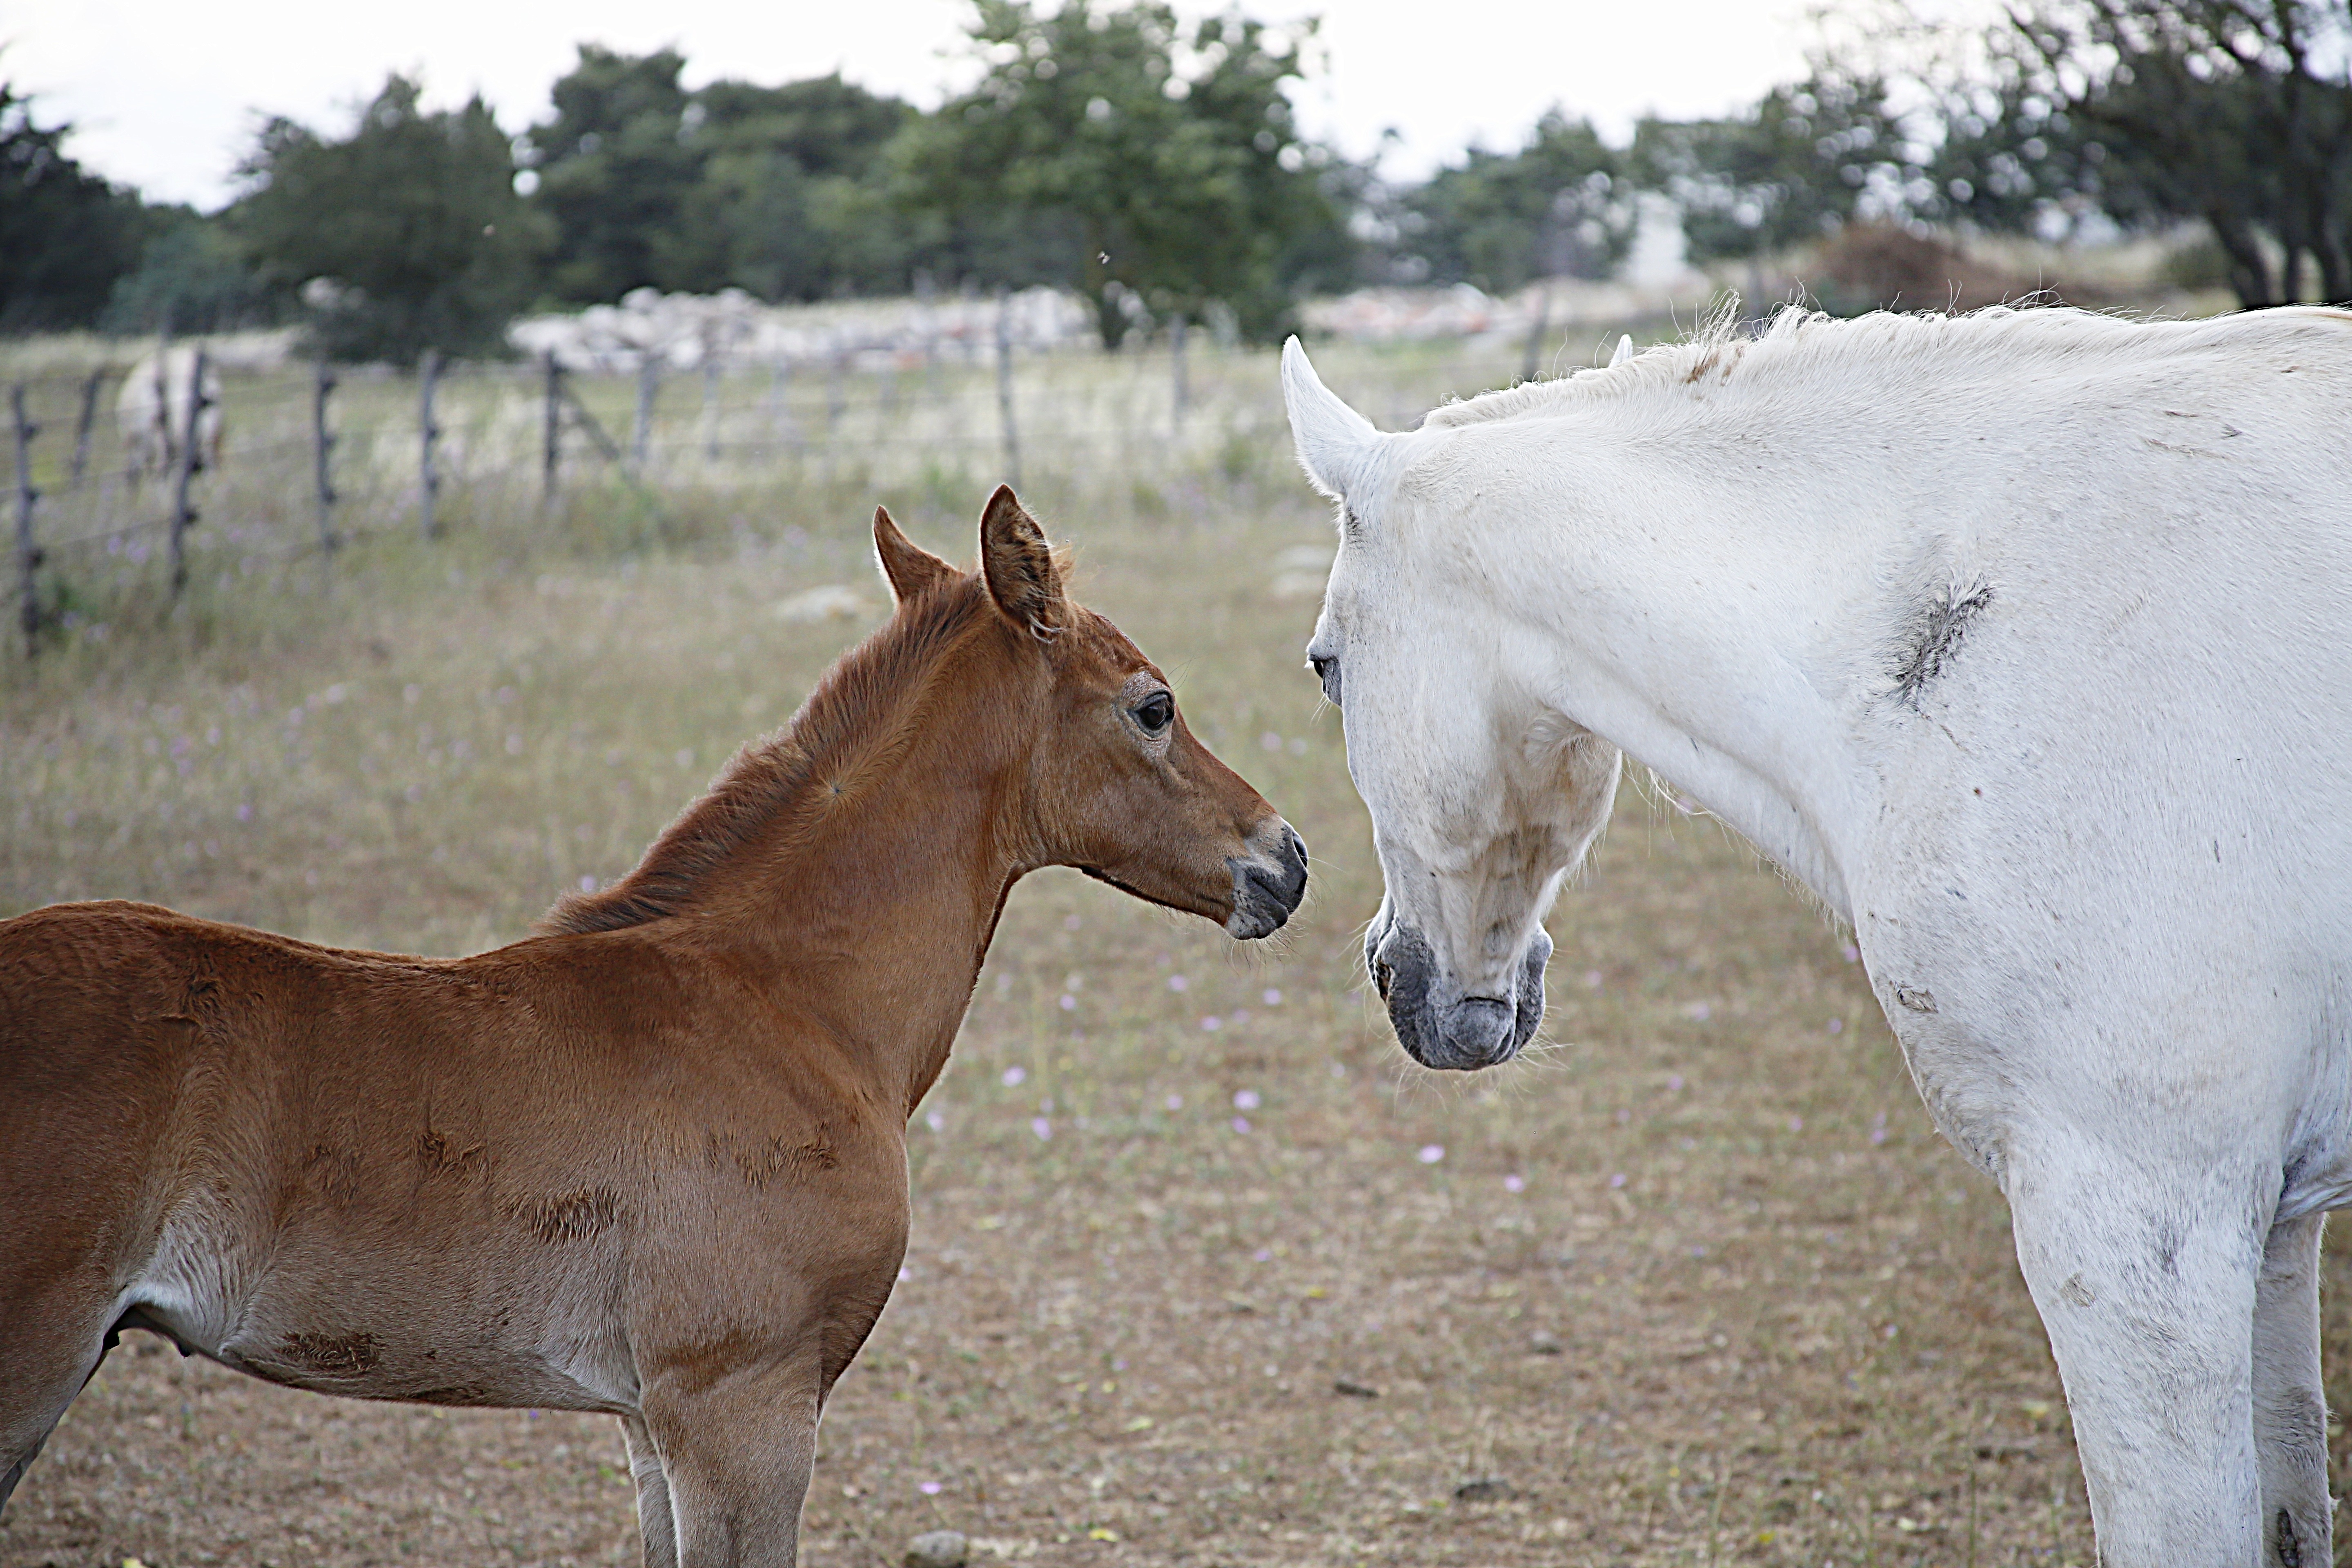
animal, pasture, horse, mammal, stallion, mane, fauna, vertebrate, mare, foal, colt, pack animal, annimal, horse like mammal, mustang horse